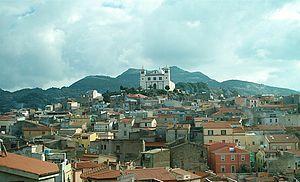
Cuglieri est une commune italienne de la province d'Oristano dans la région Sardaigne en Italie.